Digne-les-Bains

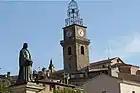
Statue of Pierre Gassendi in the square of the Cathedral of St. Jerome of Digne

Digne celebrates lavender, a symbol of the region, in the first weekend of August, at the "Corso" of lavender. A funfair is installed for the occasion, and a fireworks display is organized. A parade of floats is held, including a procession consisting of a dozen floats in lavender and crepon, led by 500 musicians and dancers from various nations. The "Corso" draws 10–15,000 people to the town each day.